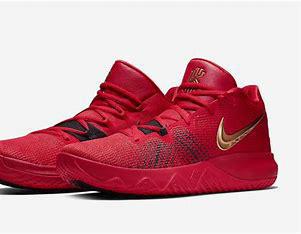
Brand: Nike
Model: Kyrie Flytrap 4